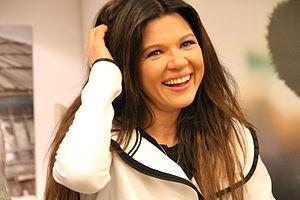
Rouslana Lyjytchko, connue sous le nom d'artiste Ruslana, est une chanteuse, une danseuse et une femme politique ukrainienne née à Lviv le 24 mai 1973 ; elle est la gagnante de l'édition 2004 du Concours Eurovision de la chanson avec Wild Dances.